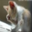
Label: cat